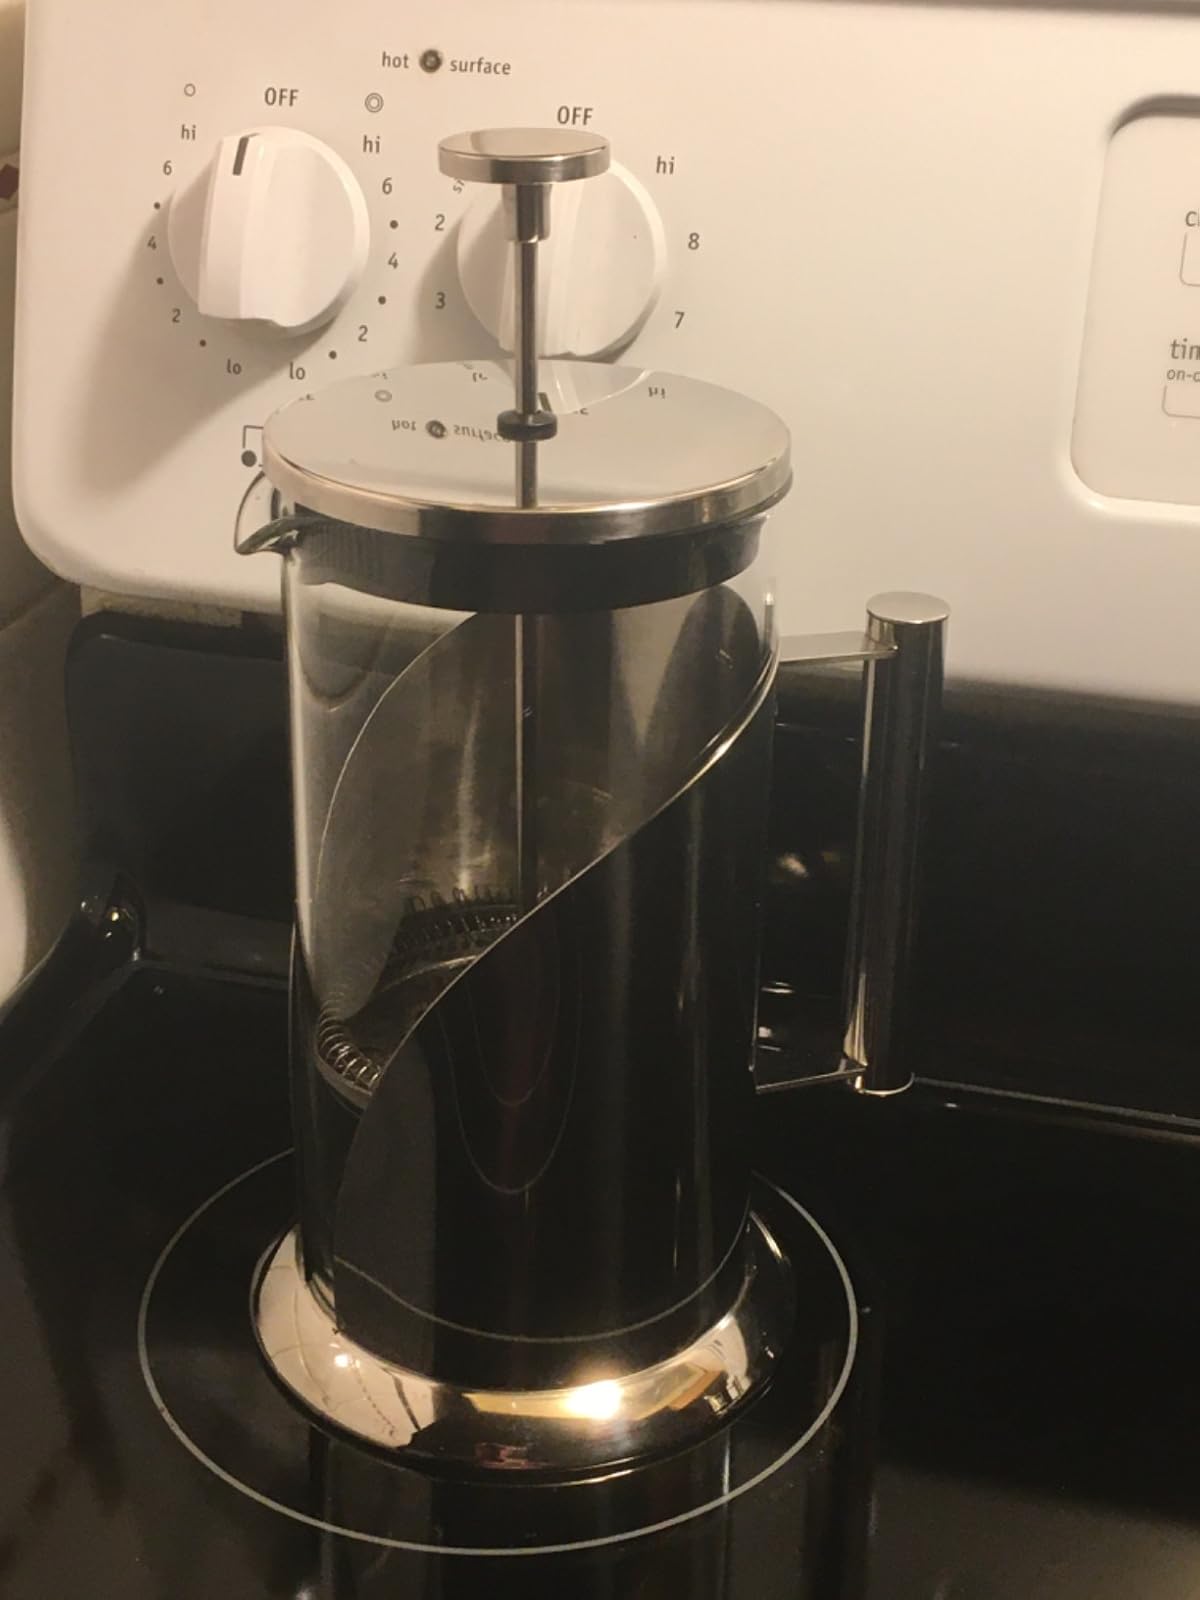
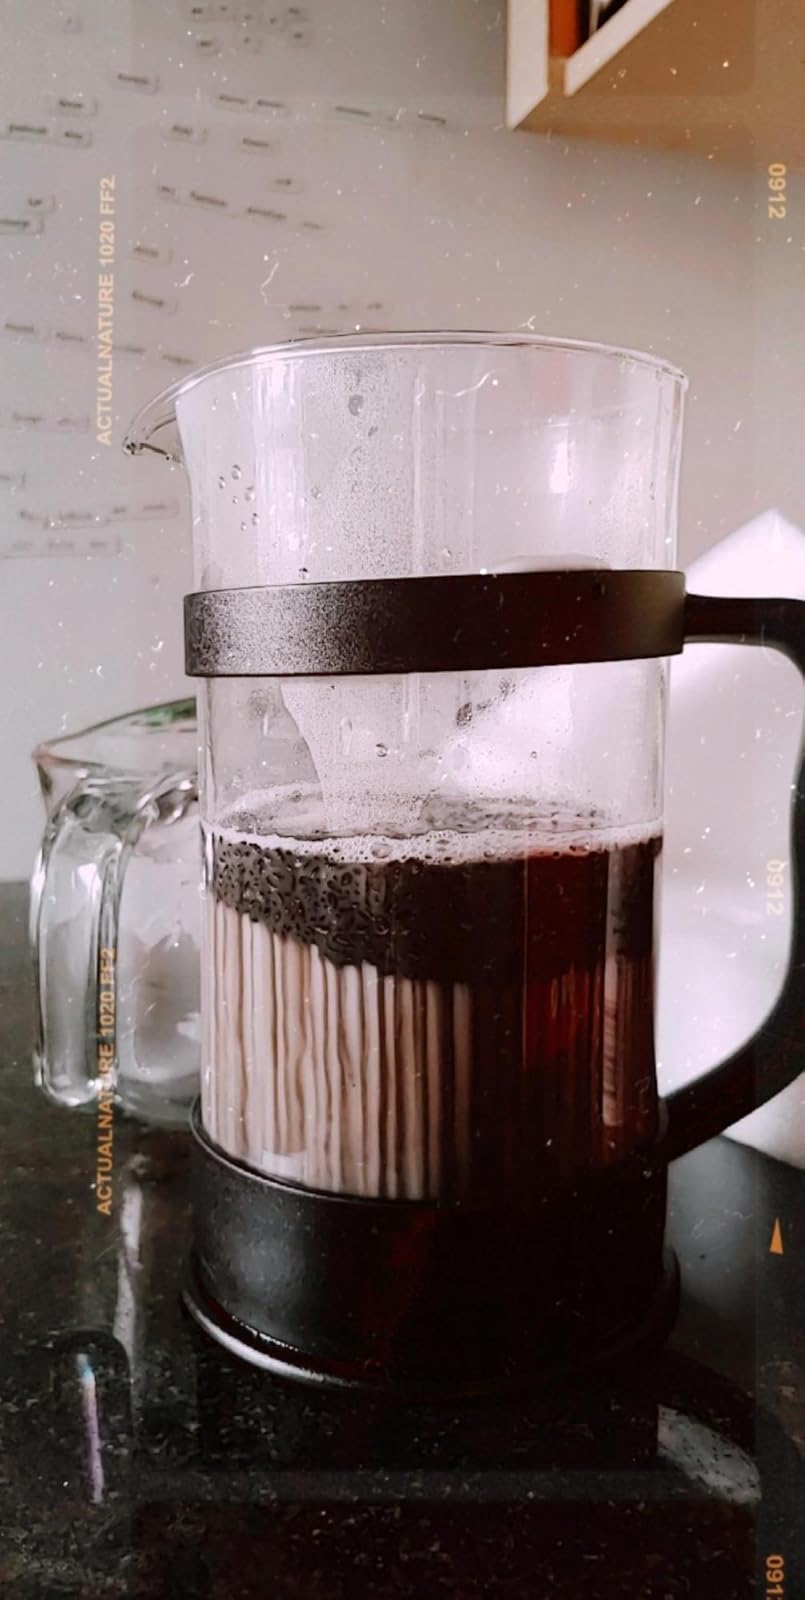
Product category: items_tea
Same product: no